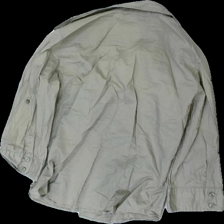
View: back
Type: Shirt
Category: Ladies
Brand: H&M
Colors: Beige
Material: 100% cotton
Cut: Regular
Size: 36
Season: All
Stains: Major
Price range: <50
Recommended usage: Export
Comment: Yellow stains